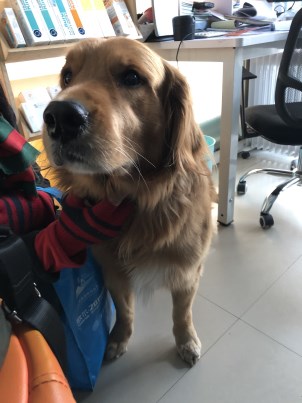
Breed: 5355-n000126-golden_retriever